Mitsubishi Fuso Rosa

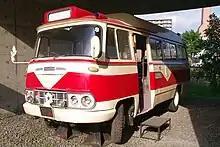
1959 Fuso Rosa (First generation)

Mitsubishi officially launched the Rosa minibus in 1960. At that time, the factory was coded as B10 and developed from the chassis of the original Mitsubishi Jupiter T10 truck. Its body style is similar to the Mercedes-Benz O 319 minibus, with a length of approximately 5.4 meters.